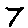
Label: 7